Parvin E'tesami

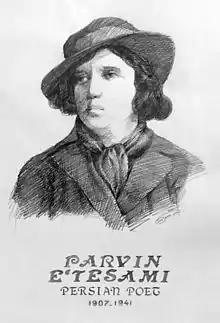
Sketch of Parvin E'tesami

Parvin E'tesami was born on 17 March 1907 in Tabriz to Mirza Yussef E'tesami Ashtiani (E'tesam-al-Molk). Her paternal grandfather was Mirza Ebrahim Khan Mostawfi Etesam-al-Molk. Her grandfather Mirza Ebrahim Khan Mostawfi Etesam-al-Molk was originally from Ashtiyan, but moved to Tabriz and was appointed financial controller of the province of Azerbaijan by the Qajar administration.